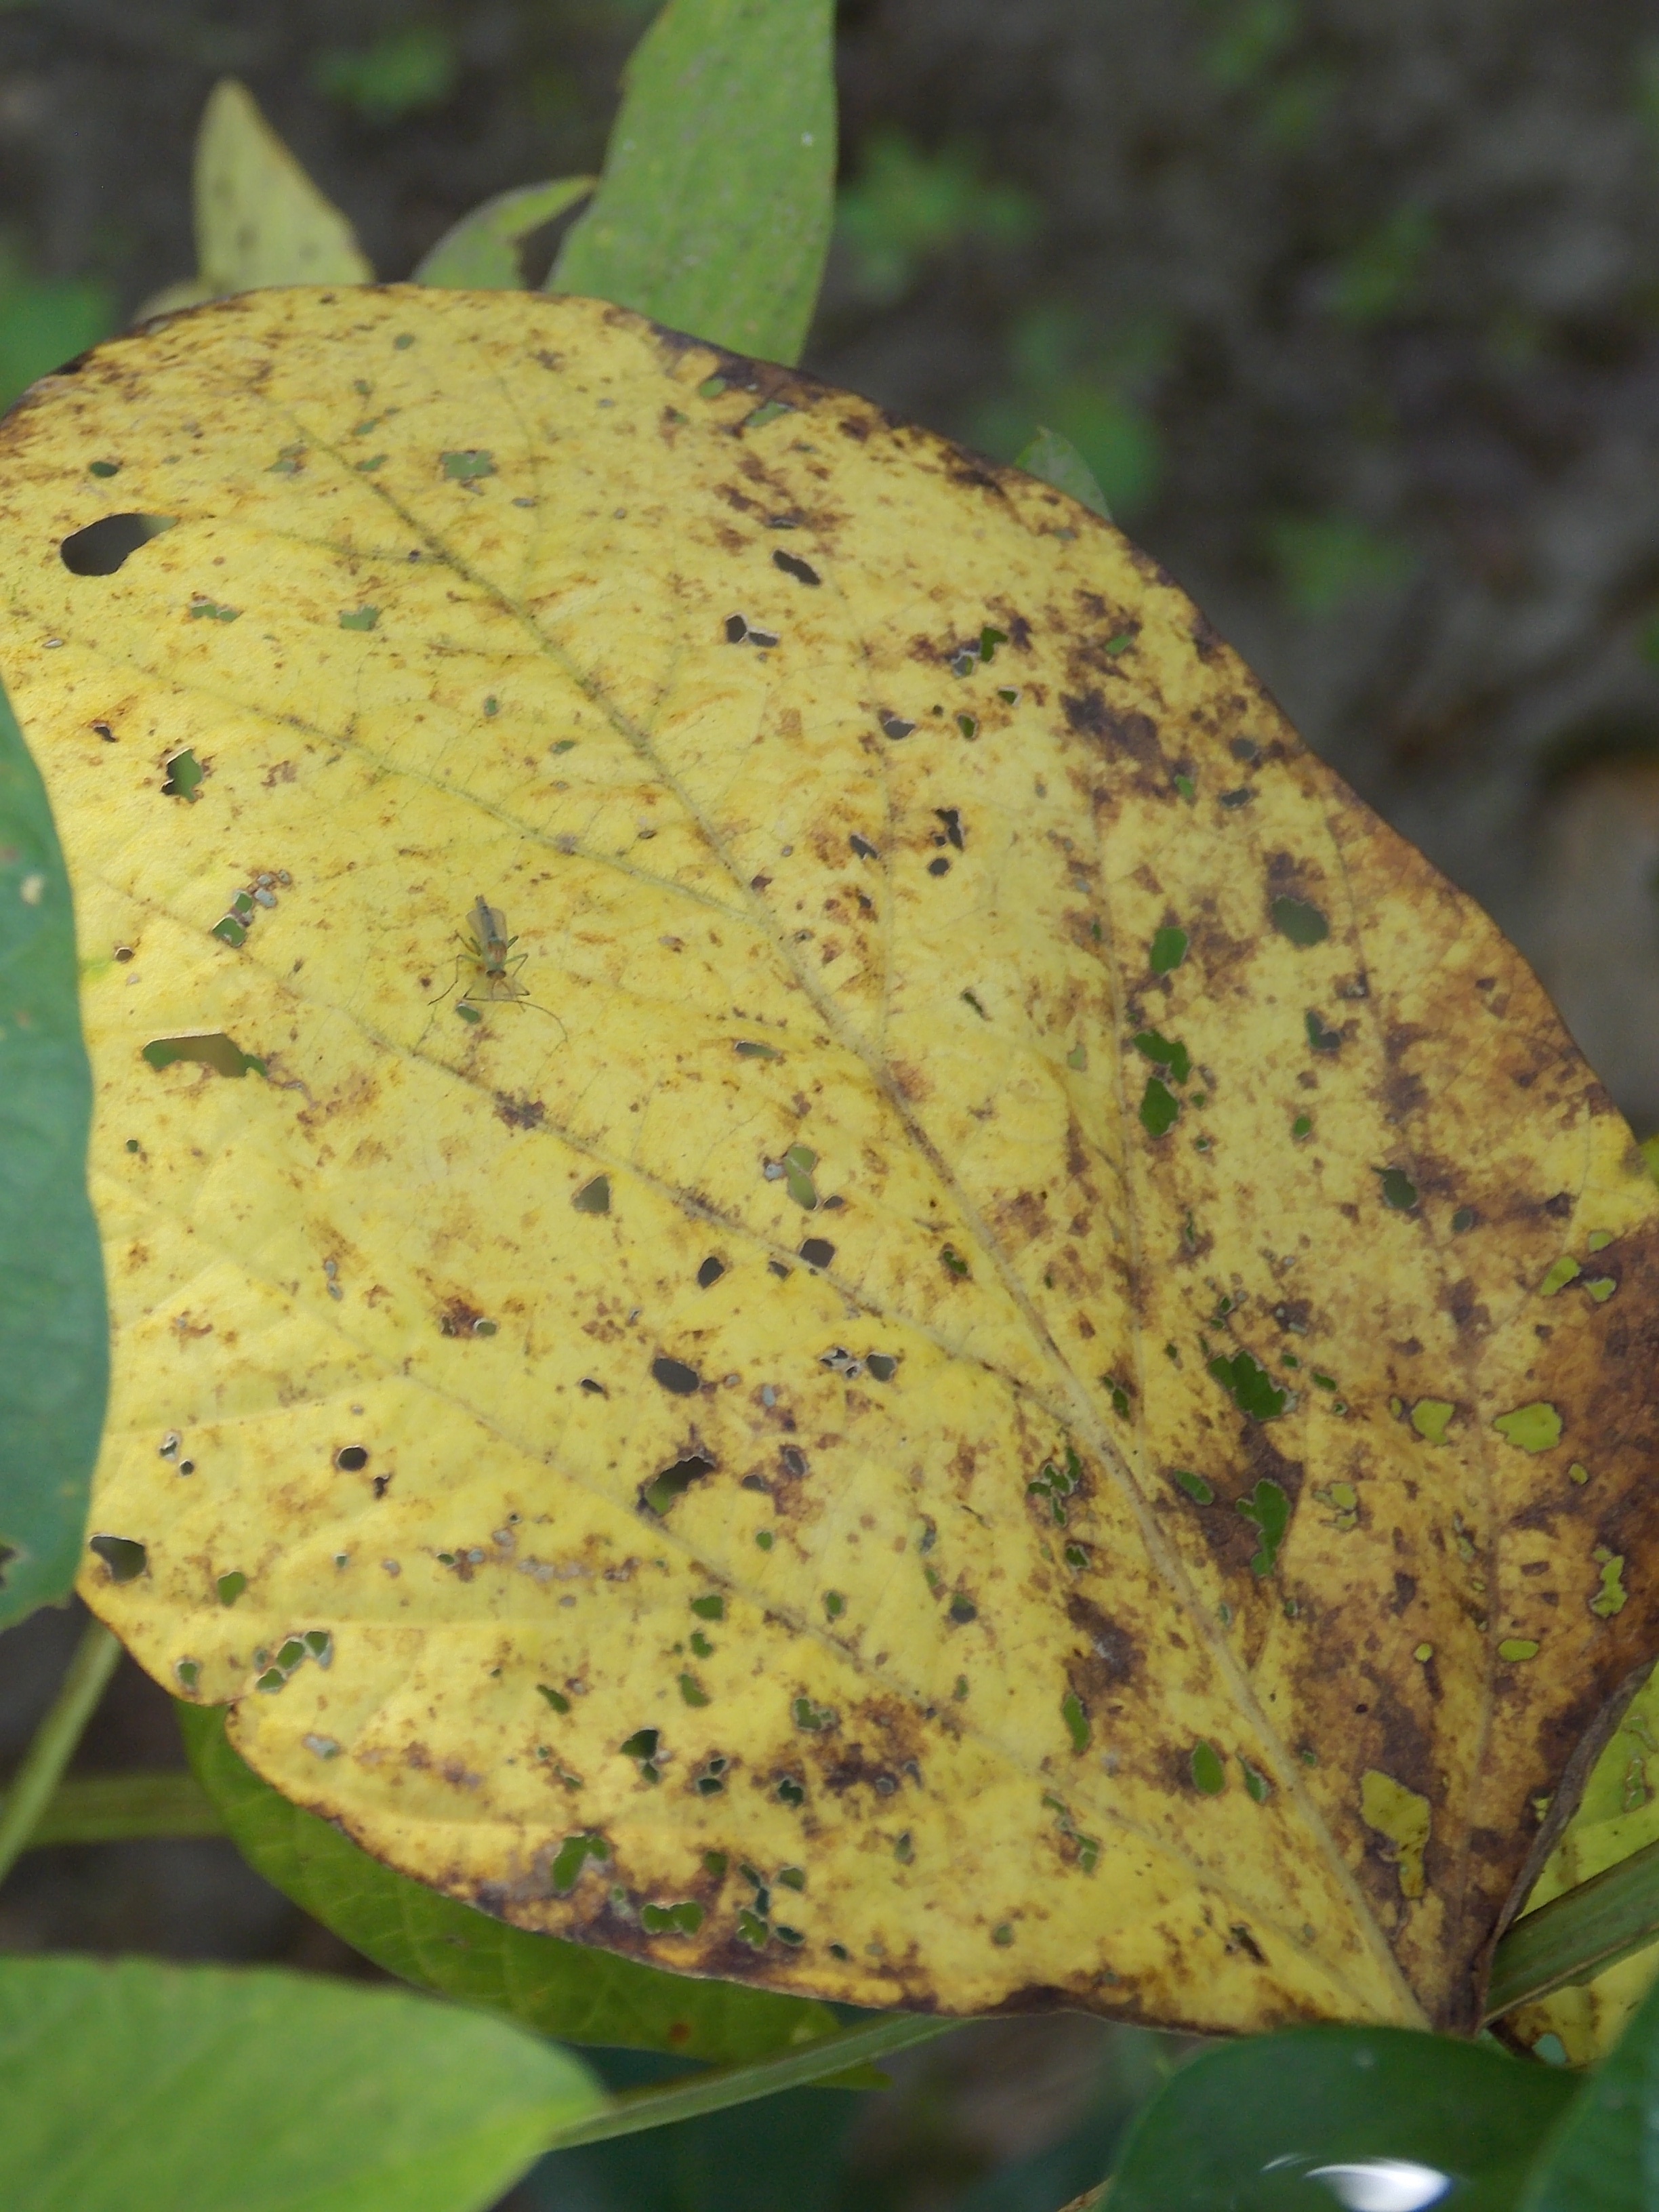
Label: Disease